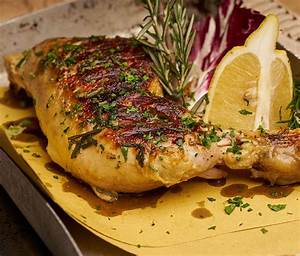
Label: gallina